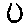
Label: 0